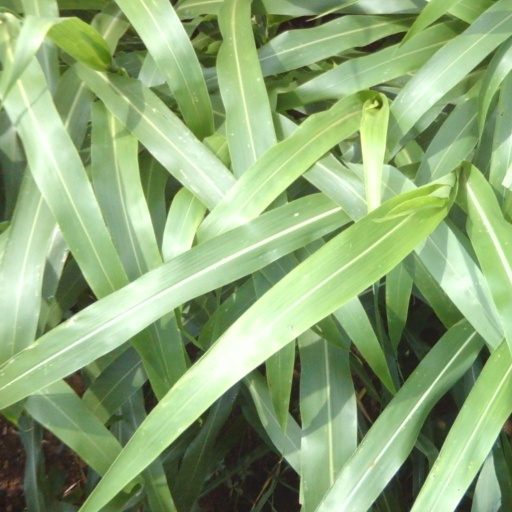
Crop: sorghum